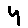
Label: 4